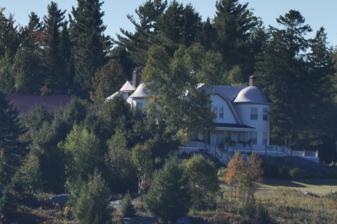
Building: Fox Hall (Westmore, Vermont)
Country: United States of America
Year built: 1900
Historic house in Vermont, United States United States historic place Fox Hall U.S. National Register of Historic Places Show map of Vermont Show map of the United States Location Fox Hall Ln. off Peene Hill Rd., Westmore, Vermont Coordinates 44°46′24″N 72°4′24″W / 44.77333°N 72.07333°W / 44.77333; -72.07333 Area 1.5 acres (0.61 ha) Built 1900 ( 1900 ) Architectural style Colonial Revival, Shingle Style NRHP reference No. 84003468 Added to NRHP September 27, 1984 Fox Hall is a historic summer estate house in Westmore, Vermont .  Built about 1900 by the then-mayor of Yonkers, New York , it was the first major summer resort property built in the remote town on the shores of Lake Willoughby .  It is architecturally a distinctive blend of Colonial Revival and the Shingle style; the latter is a particularly uncommon style for northern Vermont.  The house, along with a period icehouse, was listed on the National Register of Historic Places in 1984. Description and history Fox Hall stands overlooking the northern part of Lake Willoughby, on a terrace above its western shore.  It is accessed via Fox Lane , a private road extending east from Peene Hill Road , south of Vermont Route 16 .  The house is a 2 + 1 ⁄ 2 -story wood-frame structure, with a side gambrel roof and clapboarded exterior.  The front facade, oriented toward the lake, is defined by a broad central cross-gable gambrel dormer and flanking circular projections capped by bell-cast roofs.  A porch extends across the width of this facade, but is only covered in the central section beneath the dormer by a shed roof.  The interior retains original woodwork, most of which is modest in style and scale; the most ornate elements are found on the main staircase. The town of Westmore was relatively remote and nearly inaccessible until 1852, when the road on Lake Willoughby's eastern shore (now Vermont Route 5A ) was built.  This led to an increase in population, and eventually also brought tourists to the area.  By 1883, the town had a hotel in its center on the eastern shore.  John and Ava Peene (he being the mayor of Yonkers, New York ), began buying land on the northwestern shore of the lake in the 1899, and the house was probably completed by the following year. Ava Peene sold it after her husband's death in 1919, to a swindler who never paid her.  He tried to operate a summer camp for children on the property, without success.  Later owners of the property also operated summer camps, including the Keewaydin organization, which briefly had a girls camp here.  The last camp to operate here closed in 1975. It has since also been operated as a bed and breakfast. During that time, the camp's former “mess hall” was converted to a makeshift theater, where  well-acclaimed productions of “Biloxi Blues”, “The Rainmaker” and “One Flew Over The Cuckoo’s Nest” were performed. The property is now in private ownership. See also National Register of Historic Places listings in Orleans County, Vermont References